List of Colorado Avalanche head coaches

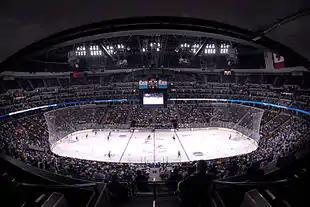
The Avalanche have played their home games at Ball Arena since 1999.

The Colorado Avalanche are an American professional ice hockey team based in Denver. They play in the Central Division of the Western Conference in the National Hockey League (NHL). The team joined the NHL in 1972 as a charter member of the World Hockey Association, and were named the Quebec Nordiques, but moved to Denver in 1995. The Avalanche won their first Stanley Cup championship in 1996, and won another one in 2001. Having first played at the McNichols Sports Arena, the Avalanche have played their home games at Ball Arena (formerly the Pepsi Center) since 1999. The Avalanche are owned by Ann Walton Kroenke, their general manager is Chris MacFarland, Joe Sakic was named President of Hockey Operations in 2022. Gabriel Landeskog is the team captain.